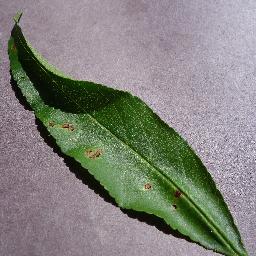
Label: Peach___Bacterial_spot